Harukichi Shimoi

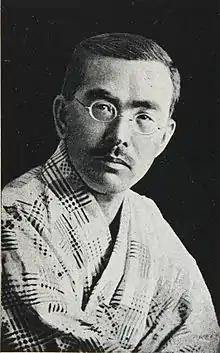
Harukichi Shimoi

was a Japanese poet, translator and writer. Shimoi lived in Italy for many years and was an important promoter of cultural exchange between Japan and Italy.